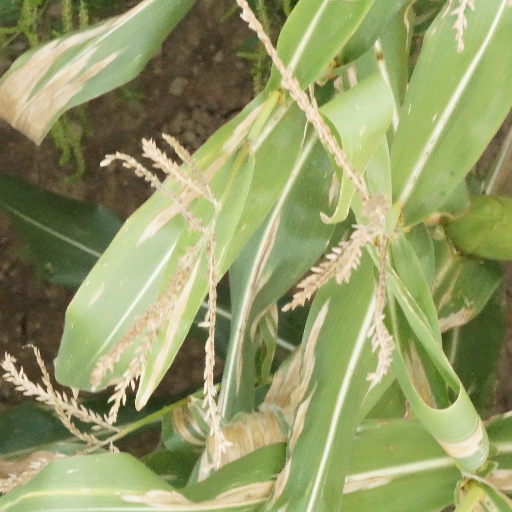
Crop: maize; corn